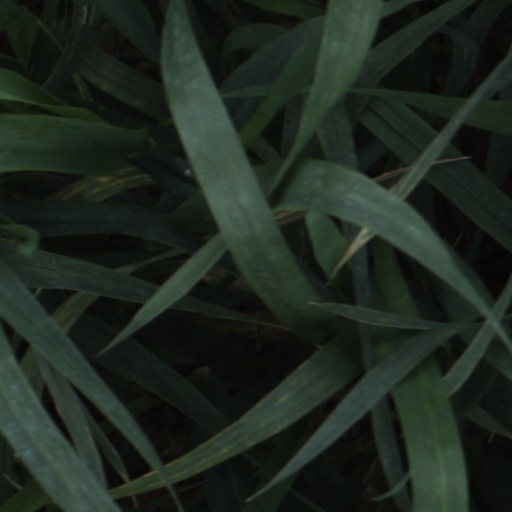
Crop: wheat